Trimeresurus andersonii

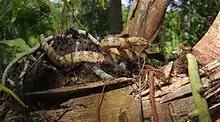
Pitviper

The specific name, "andersonii", is in honor of Scottish zoologist John Anderson, who worked in India 1864-1886 and was the first curator of the Indian Museum in Calcutta (now called Kolkata).